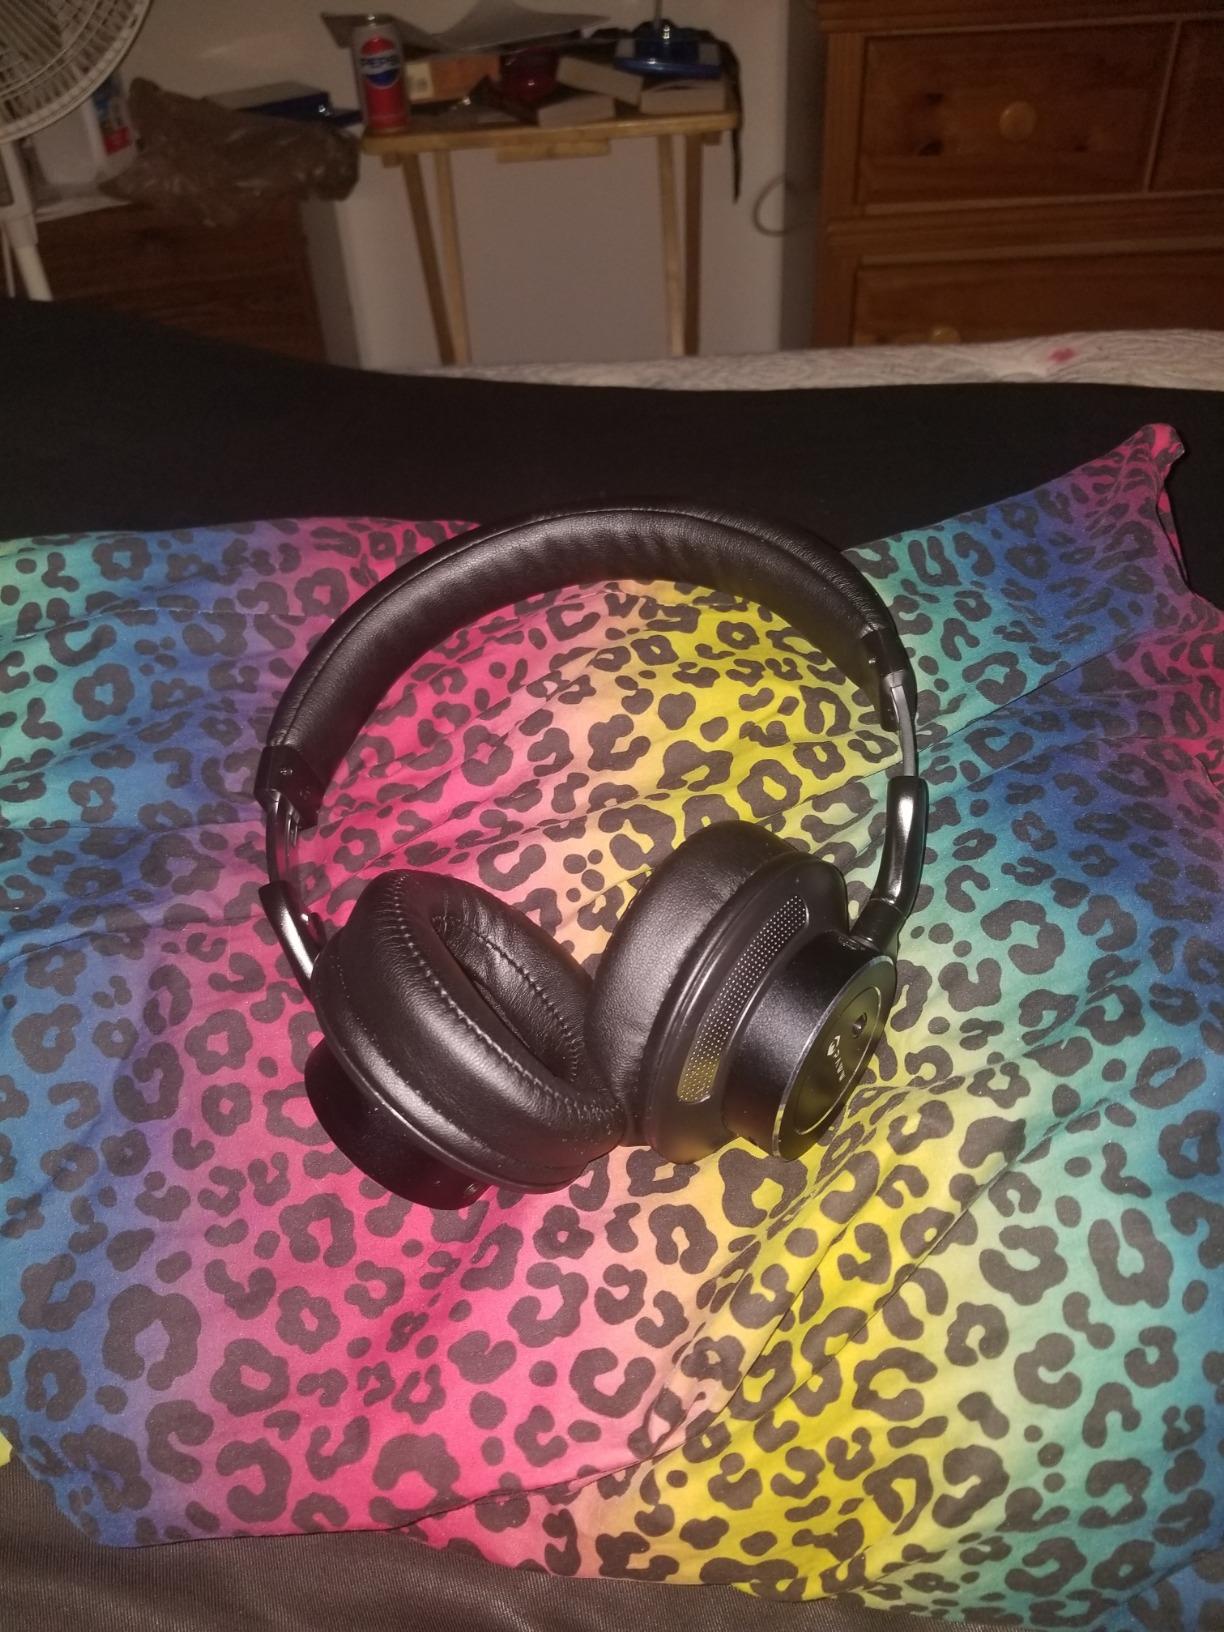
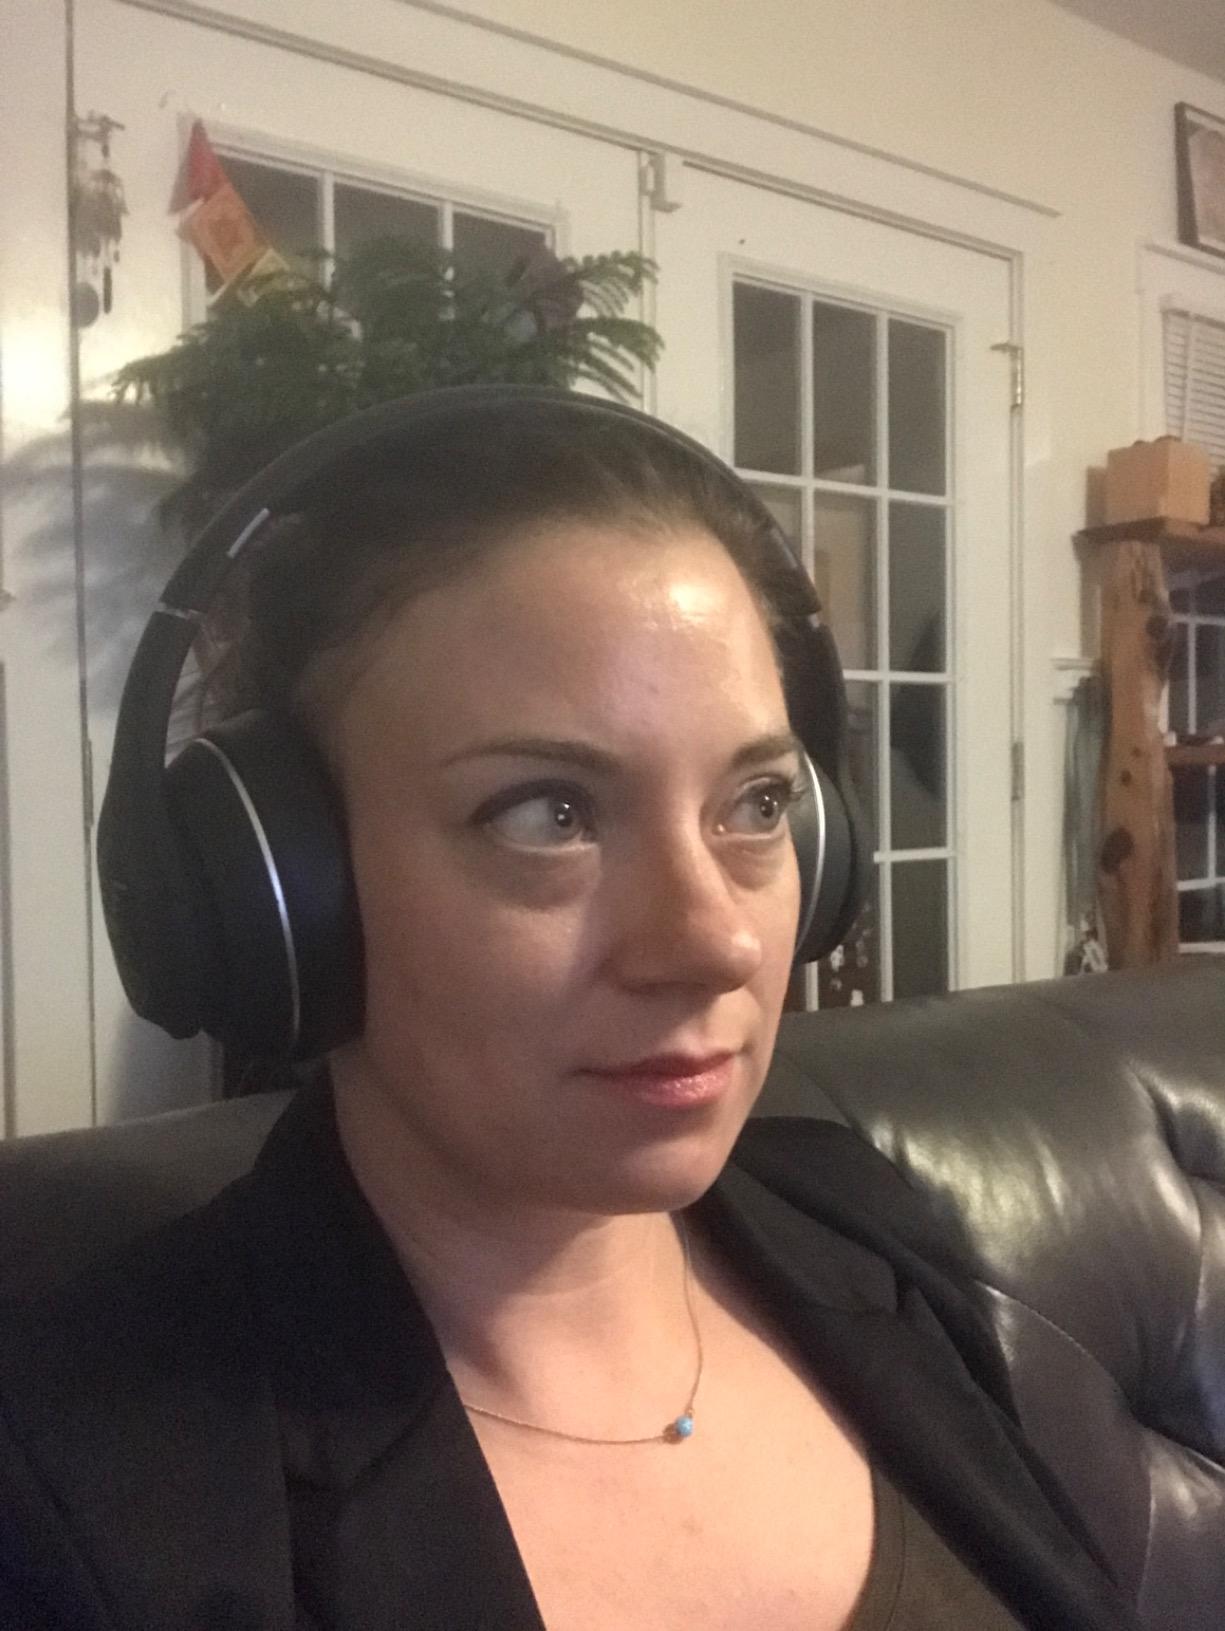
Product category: headphones
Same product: no